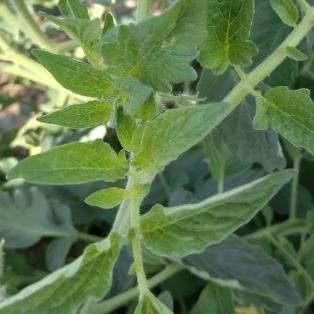
Crop: Tomato
Condition: healthy-leaf